Economy of Peru

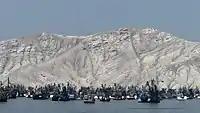
Fishing fleet in Ferrol Bay near Chimbote. In the middle of the 20th century, its port became the one with the largest fishing production on the planet.

Mining is a major pillar of the Peruvian economy. In 2019, the country was the 2nd largest world producer of copper and silver, 8th largest world producer of gold, 3rd largest world producer of lead, 2nd largest world producer of zinc, 4th largest world producer of tin, 5th largest world producer of boron and 4th largest world producer of molybdenum. The country was once the world's largest producer of silver and was also one of the five largest gold producers in the world.